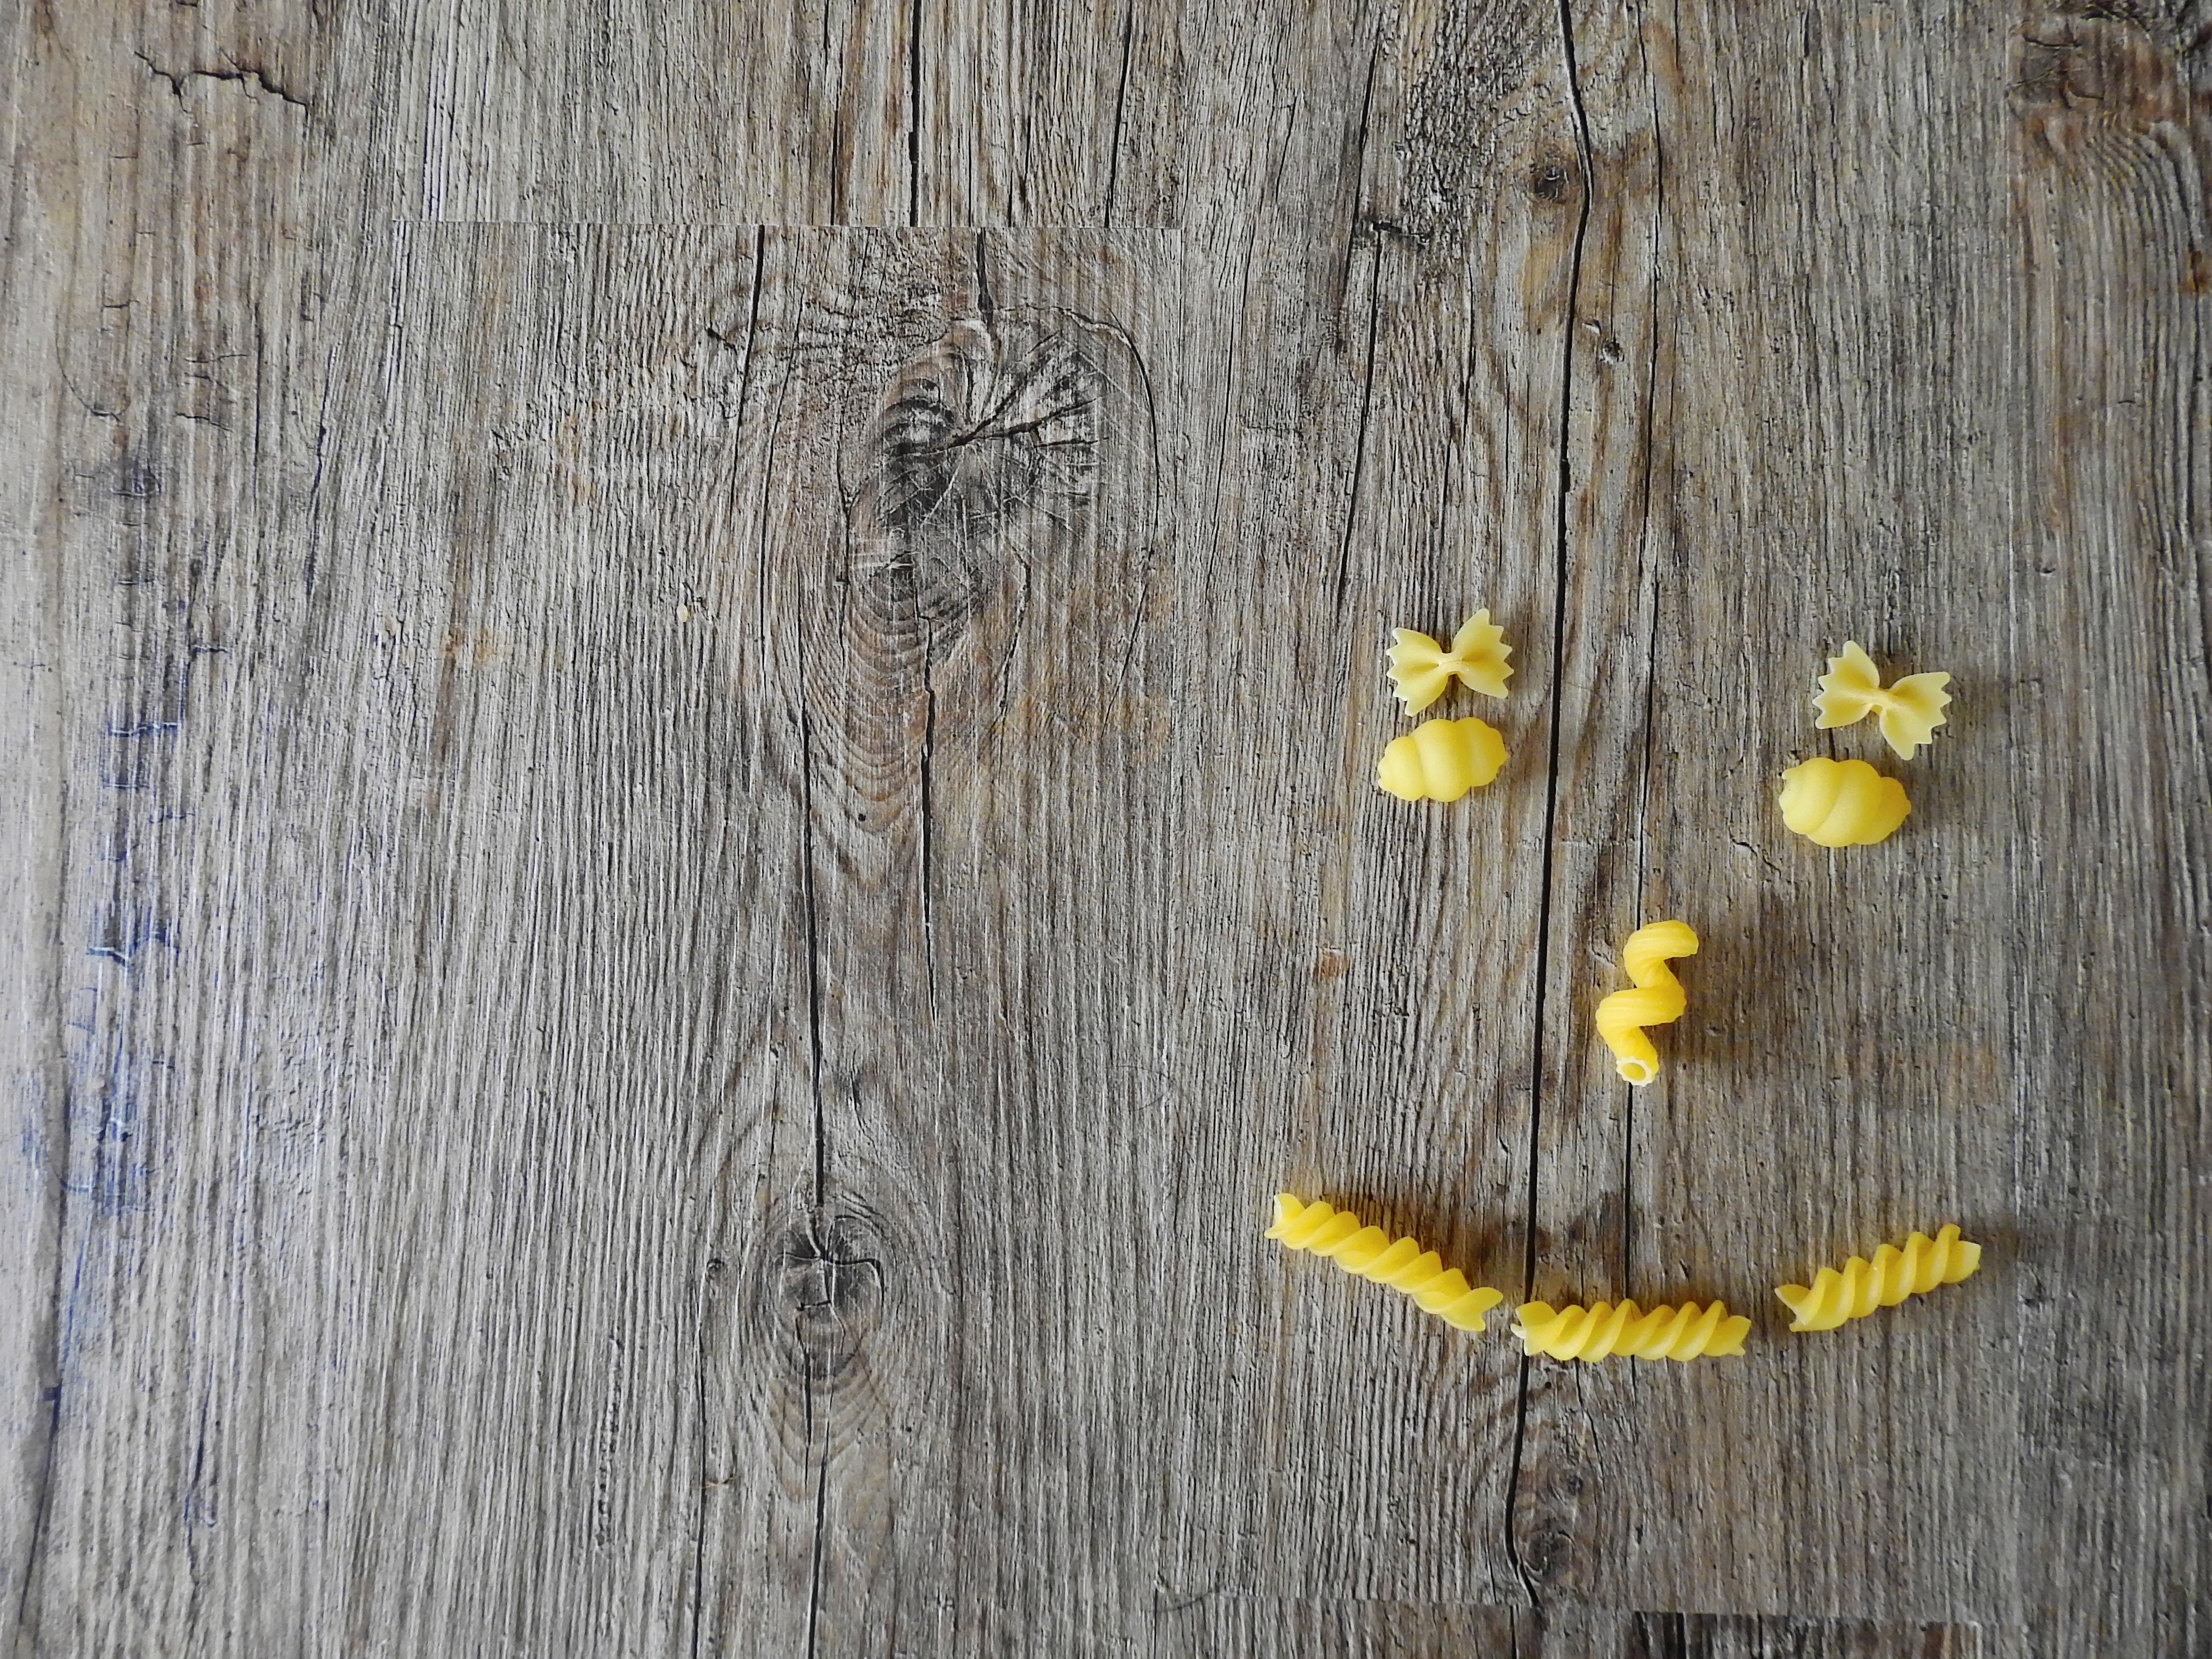
wood, texture, leaf, flower, meal, food, kitchen, yellow, eat, pasta, cook, laugh, noodles, nutrition, funny, frisch, dine, benefit from